Ecoforestry

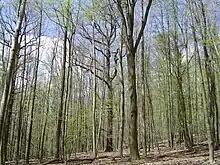
Forest with irregular structure and mixed composition, in NE Germany.

Pro Silva recommends to use the "uneven-aged forest" system, in which the ages, and consequently sizes, of trees in a forest are different. It has the advantage to offer a stable structure regarding natural disasters and plagues, and is very adequate for fauna habitat and biodiversity promotion. It provides a better soil protection, since there is a permanent tree cover.